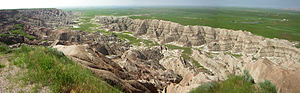
Badlands National Park
Eroderede butter, tinder og toppe i Badlands Nationalpark
Badlands National Park i det sydvestlige South Dakota i USA står for bevarelsen af 98.740 hektar kraftigt eroderede butter, tinder og toppe midt i den største beskyttede blandede prærie i USA. Badlands Wilderness beskytter 25.958 hektar af parken som vildmarksområde, og er stedet for genindførelsen af sortfodet ilder, den mest truede af landpattedyr i Nordamerika.